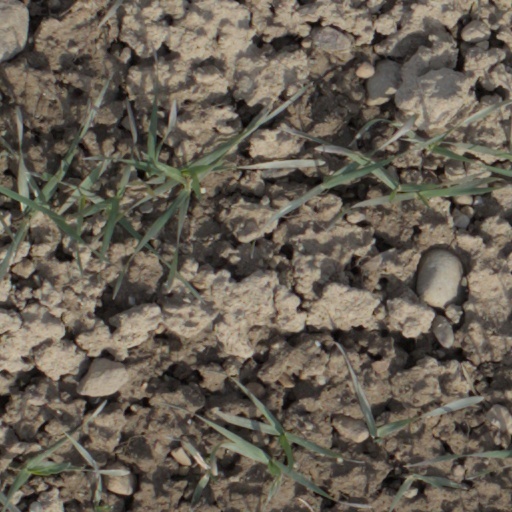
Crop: wheat